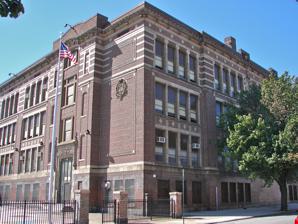
Building: John Greenleaf Whittier School (Philadelphia)
Country: United States of America
Year built: 1913
United States historic place John Greenleaf Whittier School U.S. National Register of Historic Places John Greenleaf Whittier School, September 2010 Show map of Philadelphia Show map of Pennsylvania Show map of the United States Location 2600 Clearfield St., Philadelphia, Pennsylvania Coordinates 40°00′09″N 75°10′26″W / 40.0025°N 75.1739°W / 40.0025; -75.1739 Area 1.8 acres (0.73 ha) Built 1913 Built by Cramp & Co. Architect Henry deCourcy Richards Architectural style Classical Revival MPS Philadelphia Public Schools TR NRHP reference No. 88002334 Added to NRHP November 18, 1988 The John Greenleaf Whittier School is an historic American school building that is located in the Allegheny West neighborhood of Philadelphia, Pennsylvania . It was added to the National Register of Historic Places in 1988. The school was closed in 2013. History and architectural features Designed by architect Henry deCourcy Richards , this historic structure was built in 1913. It is a three-story, brick-faced reinforced concrete building, five bays wide with terra cotta trim, and has a Classical Revival -style entrance surround with entablature. It is named for John Greenleaf Whittier (1807-1892). It was added to the National Register of Historic Places in 1988. The school was closed in 2013. The school is now home to KIPP Philadelphia preparatory academy. References